Frederick, Prince of Hohenzollern

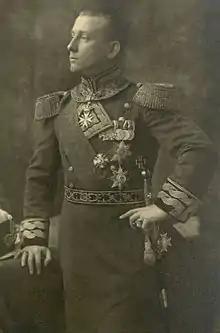

Frederick, Prince of Hohenzollern (30 August 1891 – 6 February 1965) was the eldest son of William, Prince of Hohenzollern and Princess Maria Teresa of Bourbon-Two Sicilies. He had a twin brother, Franz Joseph, Prince of Hohenzollern-Emden, who was born a few minutes after he was.